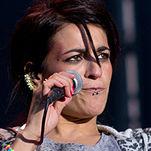
Age: 34